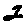
Label: 2